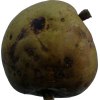
Label: pear